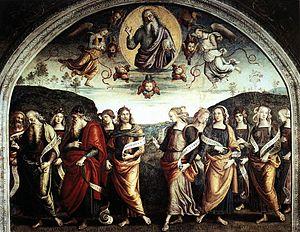
L'ensemble des fresques du Collegio del Cambio est un cycle de fresques allégoriques du Pérugin qui décorent la Sala delle Udienze del Collegio del Cambio de Pérouse. Il s'agit du chef-d'œuvre de l'artiste et une des plus significatives références de la peinture italienne au seuil du XVIᵉ siècle.